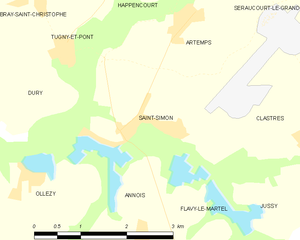
Carte des communes françaises: Saint-Simon